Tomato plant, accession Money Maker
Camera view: bottom (45 deg); turntable rotation: 270 degrees
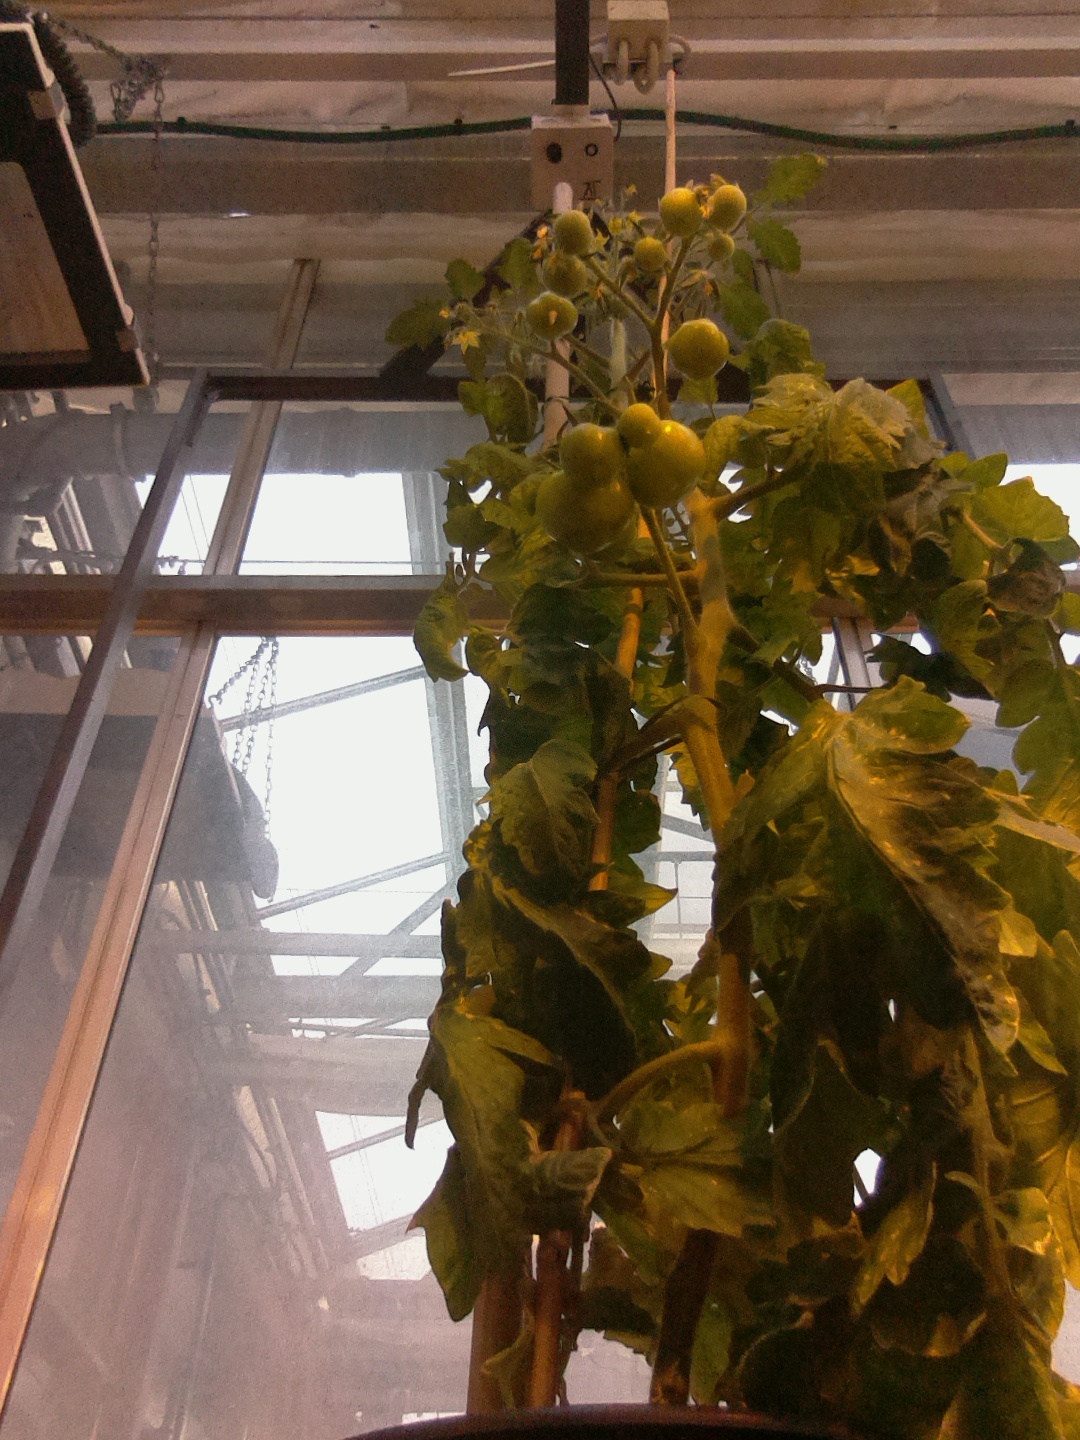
BBCH growth stage 73: 30%-40% of final fruit size